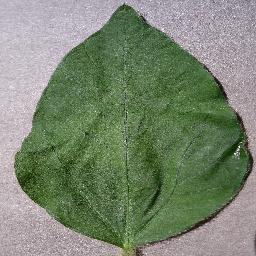
Label: Soybean___healthy